Hawker Hunter

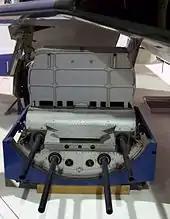
A Hunter's removable weapons pack. In the foreground are the ADEN cannons.

The Hunter entered service with the Royal Air Force as an interceptor aircraft. It was the first jet aircraft produced by Hawker for the RAF. From the outset it was clear that the type had exceptional performance, being the first RAF aircraft capable of effectively matching the English Electric Canberra bomber. The Hunter also set numerous aviation records, including absolute speed records. The type was also lauded for its quick turnaround time, enabled by features such as its removable gun pack and pressurised fuelling system, and for its easy handling in flight.